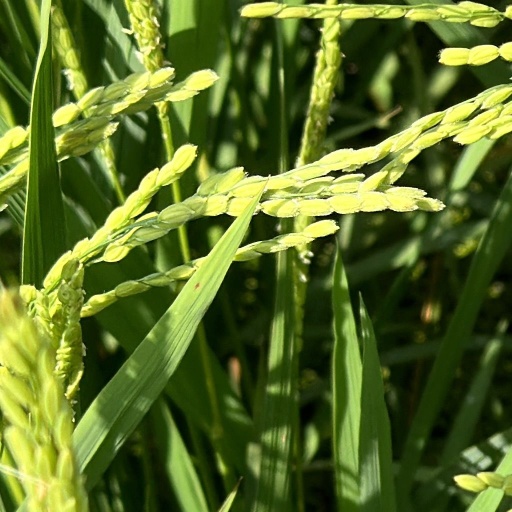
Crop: rice